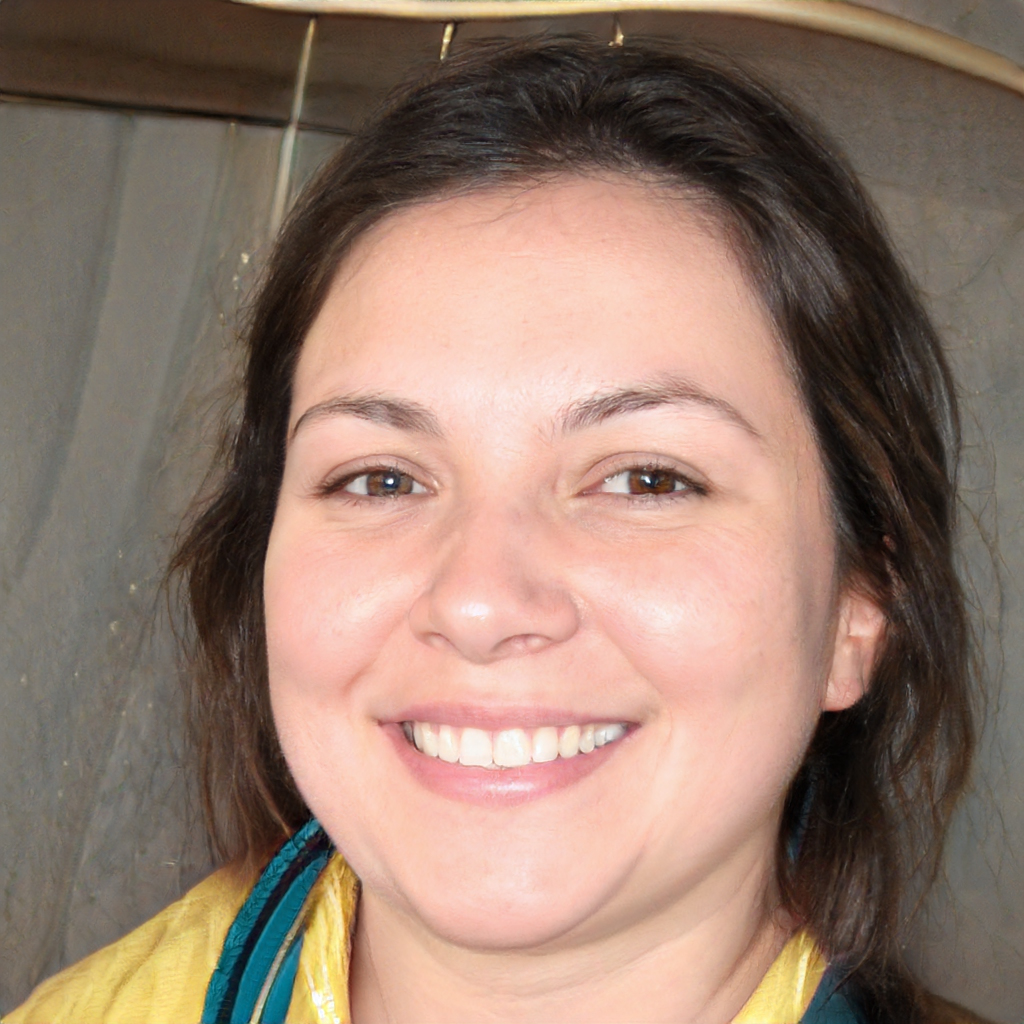
Label: Colored